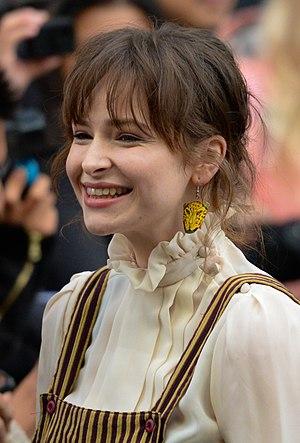
Miss Fisher enquête est une série télévisée australienne adaptée de Phryne Fisher Historical Mysteries, série de romans de l'autrice australienne Kerry Greenwood, créée par Deb Cox et Fiona Eagger, et diffusée entre le 24 février 2012 et le 26 juin 2015 sur ABC1.